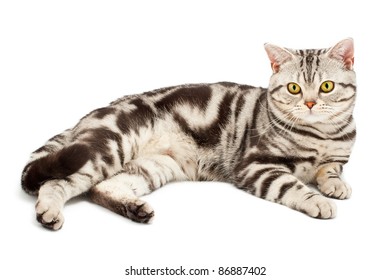
Cat breed: American shorthair